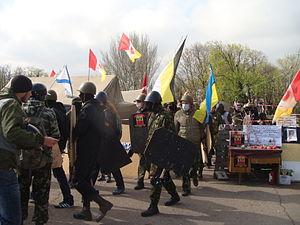
L'incendie d'Odessa a eu lieu le 2 mai 2014 dans le cadre de l'agitation croissante en Ukraine au lendemain de la réussite du mouvement de l'Euromaïdan. Des affrontements entre les groupes pro-ukrainiens et pro-russes ont éclaté dans plusieurs rues d'Odessa. Ils ont abouti à un important affrontement autour de la Maison des syndicats, un point de repère à Odessa situé sur le terrain Kulikovo dans le centre-ville. Ce bâtiment a pris feu dans des circonstances obscures, entraînant la mort de quarante-deux militants pro-russes qui s'y étaient retranchés. Du chloroforme, entreposé dans le bâtiment pour une raison encore inconnue, serait responsable de la mort des occupants. Si aucune arme à feu n'a été trouvée à l'intérieur du bâtiment, néanmoins des individus armés situés sur le toit, et qui avaient donc accès au bâtiment, tiraient, possiblement sur la foule située en dessous. Six autres personnes sont mortes dans les rues : ces évènements sont les affrontements civils les plus sanglants dans la ville depuis 1918.